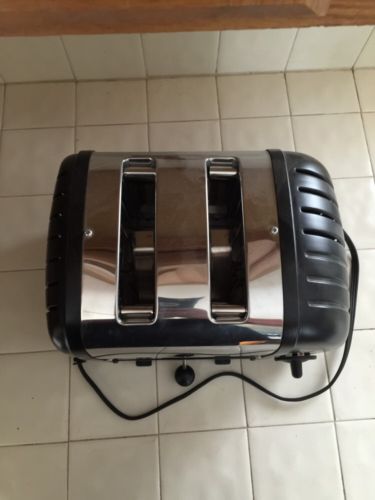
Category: toaster